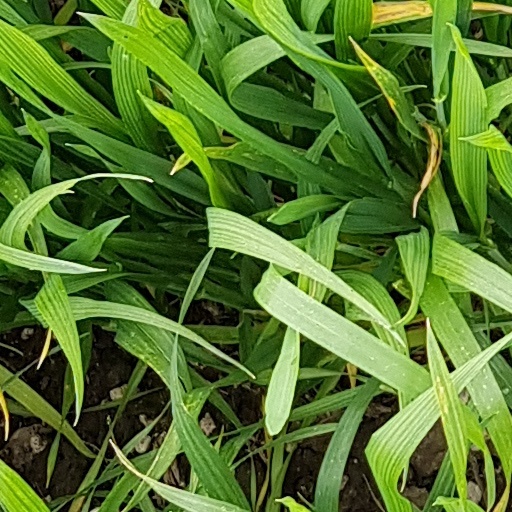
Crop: wheat